Hall of the Supreme Principle

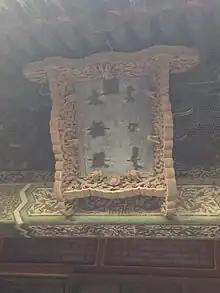
Plaque of the Hall of the Supreme Principle

The Hall of the Supreme Principle, also known as Taiji Hall, is one of the Six Western Palaces in the inner court of the Forbidden City. It is situated west of the Palace of Eternal Longevity, north of the Palace of Eternal Spring, and south of the Hall of Mental Cultivation.